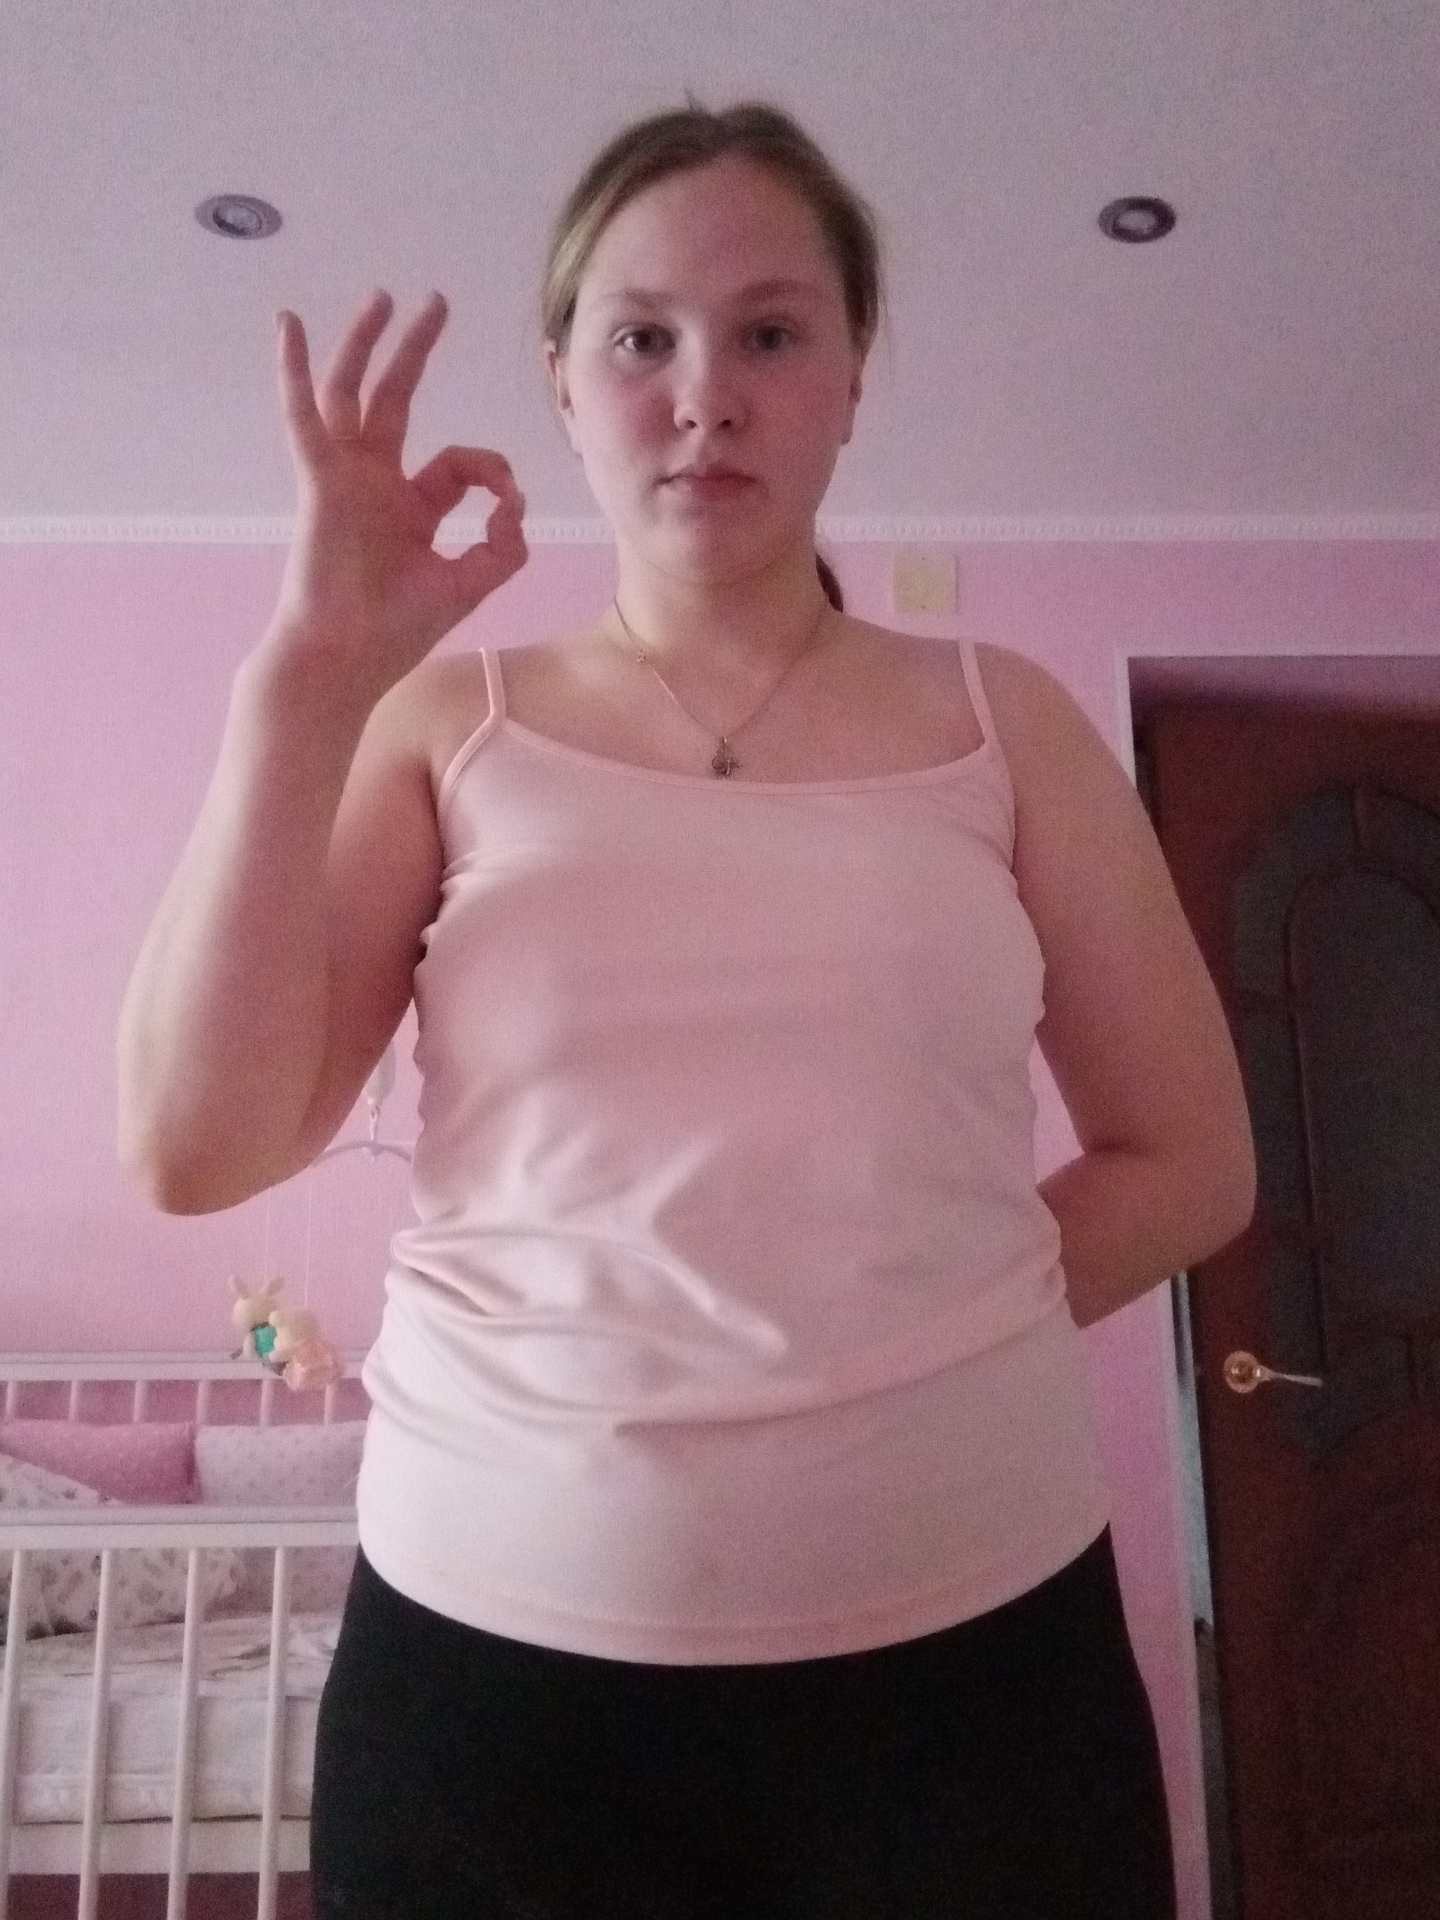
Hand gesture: ok